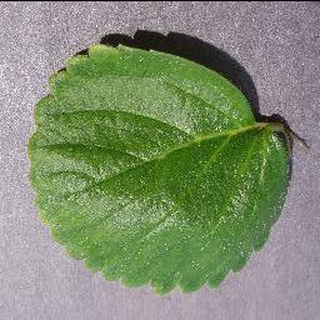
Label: healthy_strawberry